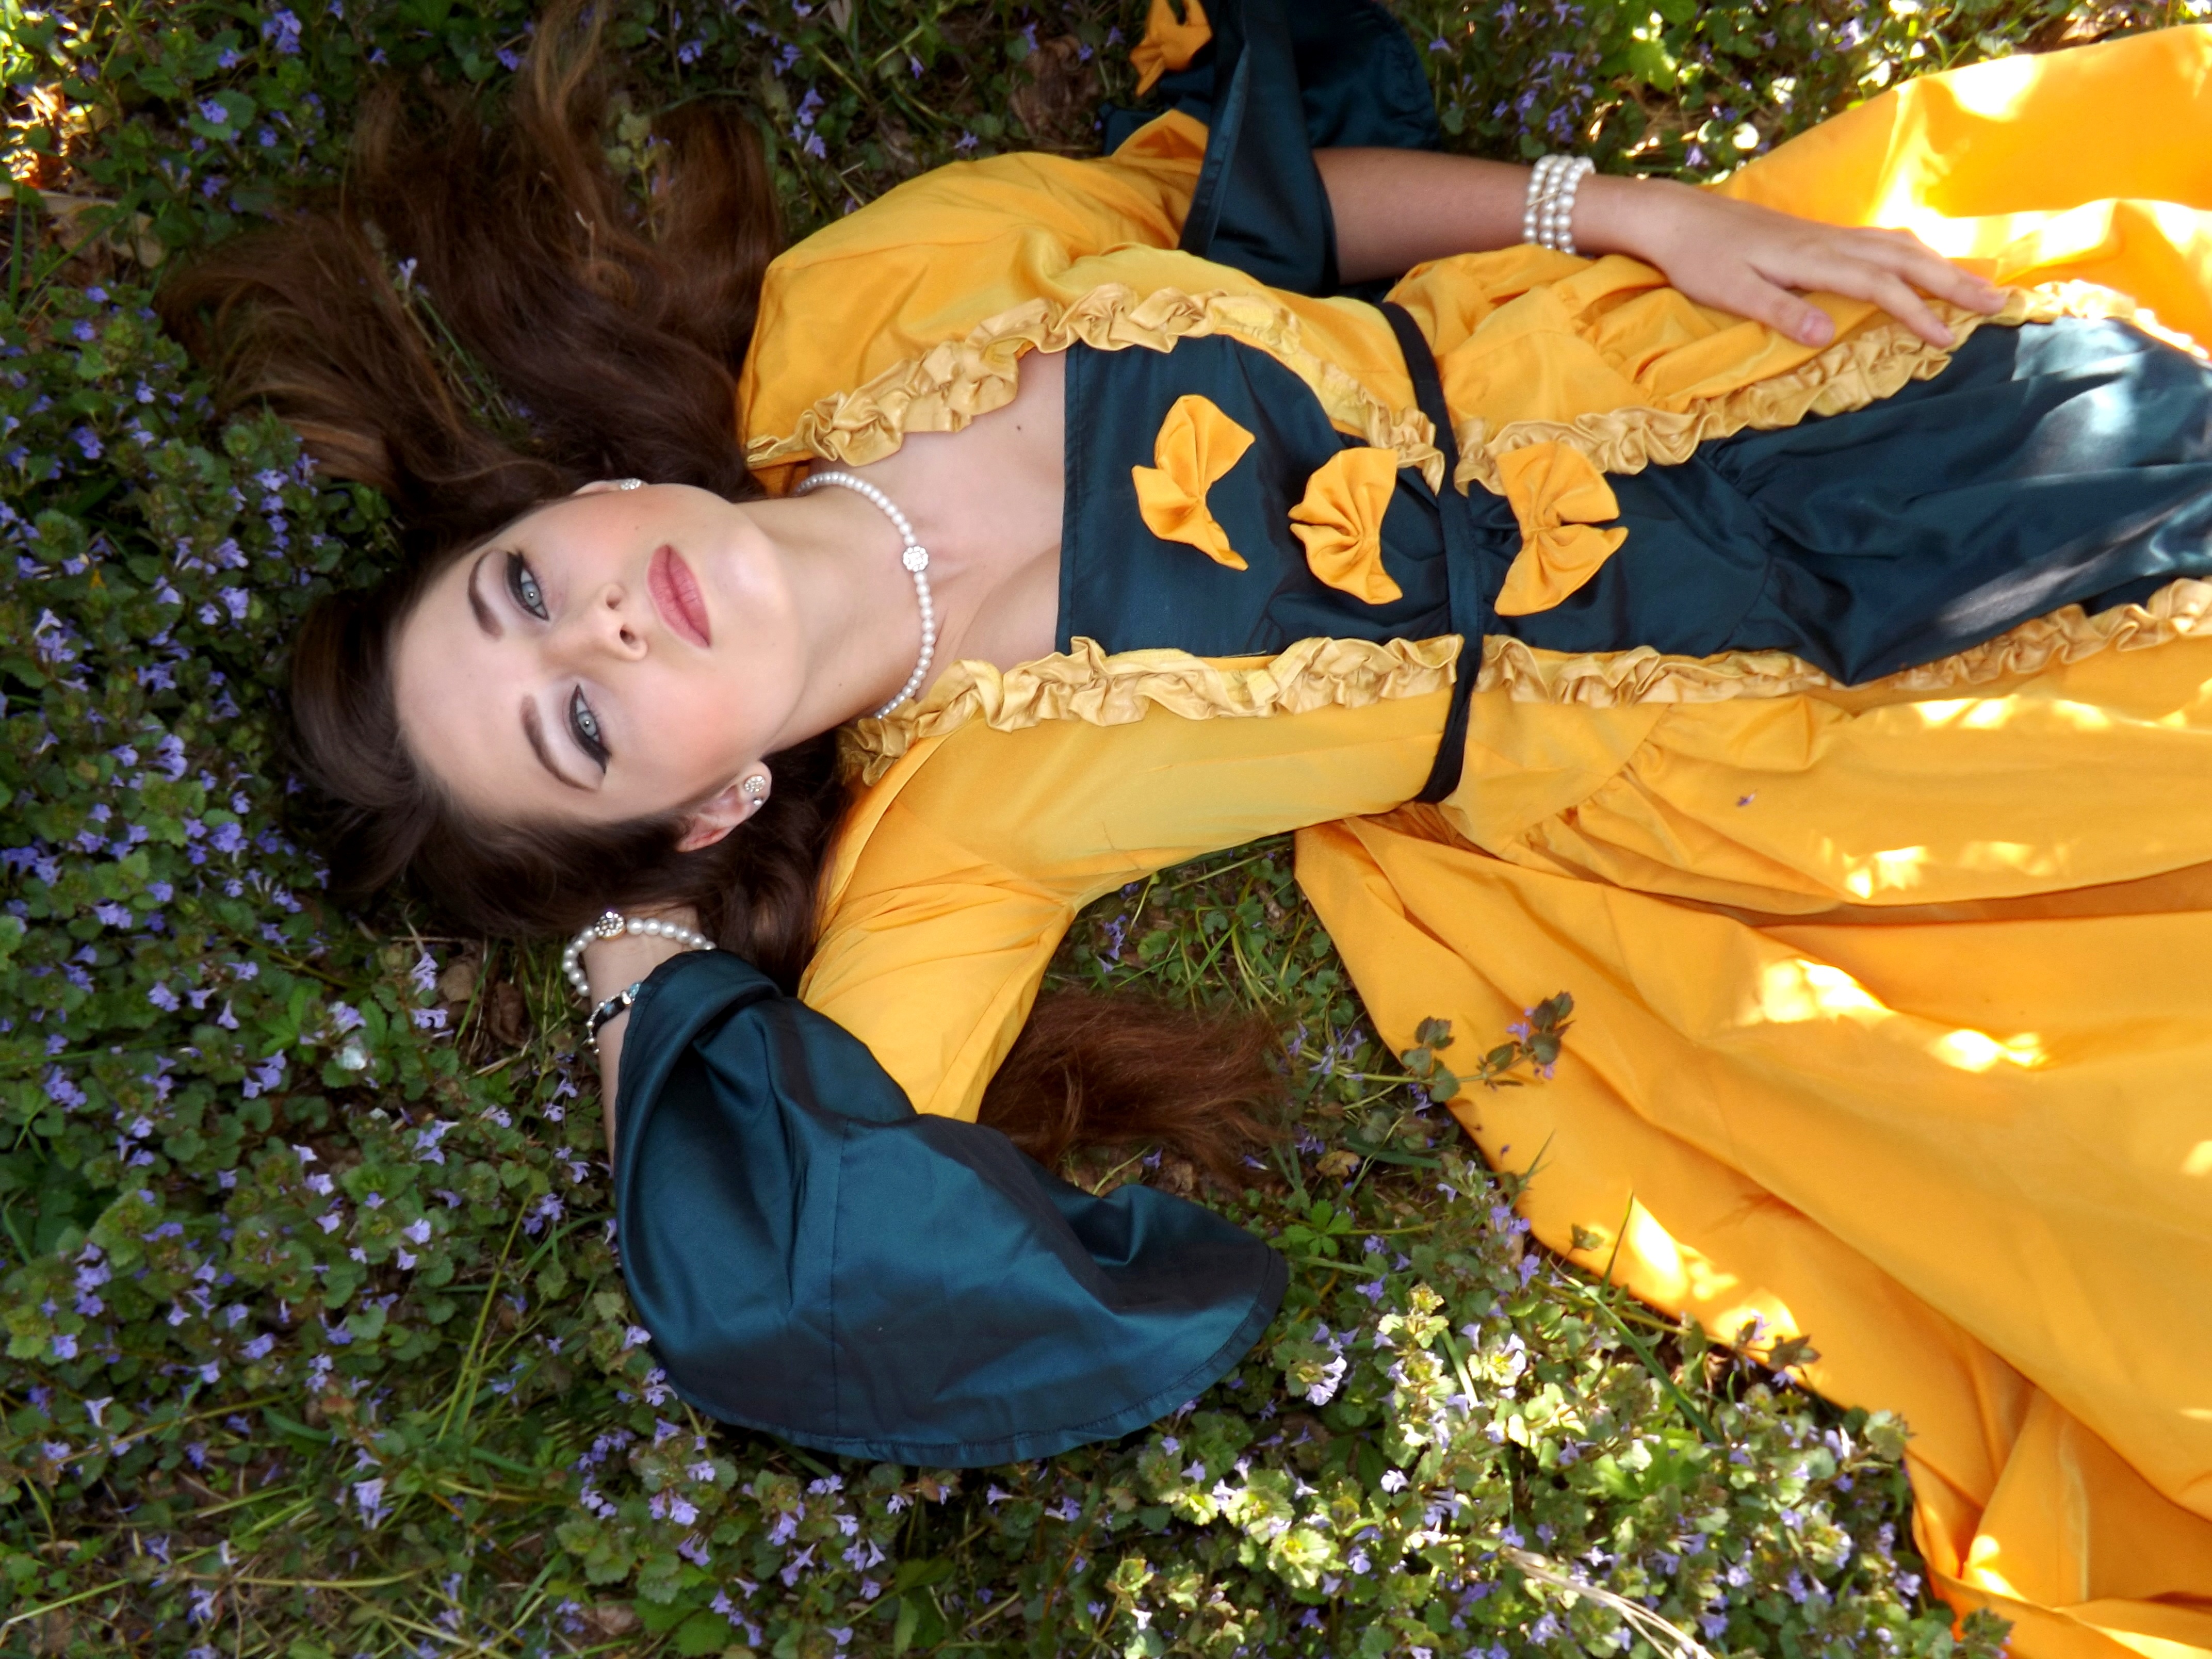
grass, woman, flower, summer, portrait, model, autumn, child, fashion, yellow, leisure, make up, flowers, outdoors, dress, pose, beauty, photoshoot, seductive, adult, alluring